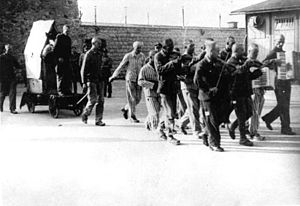
Mauthausen-Gusen koncentrationslejr
Fangen Hans Bonarewitz flygtede, blev fanget, og fragtes til sin henrettelse, mens lejrens orkester blev tvunget til at spille J'attendrai ton retour (= Jeg skal vente på din tilbagekomst) om og om igen.[1]
Mauthausen-Gusen var en samling nazityske koncentrationslejre, der var anlagt omkring den lille østrigske by Mauthausen omkring 20 km øst for Linz. Ligesom Dachau, Buchenwald og Gross-Rosen koncentrationslejr blev Mauthausen anlagt ved et stenbrud. Lejren i Mauthausen lå lige ved granitbruddet, der leverede en stor del af den sten, der er benyttet til brolægning af Wiens gader.